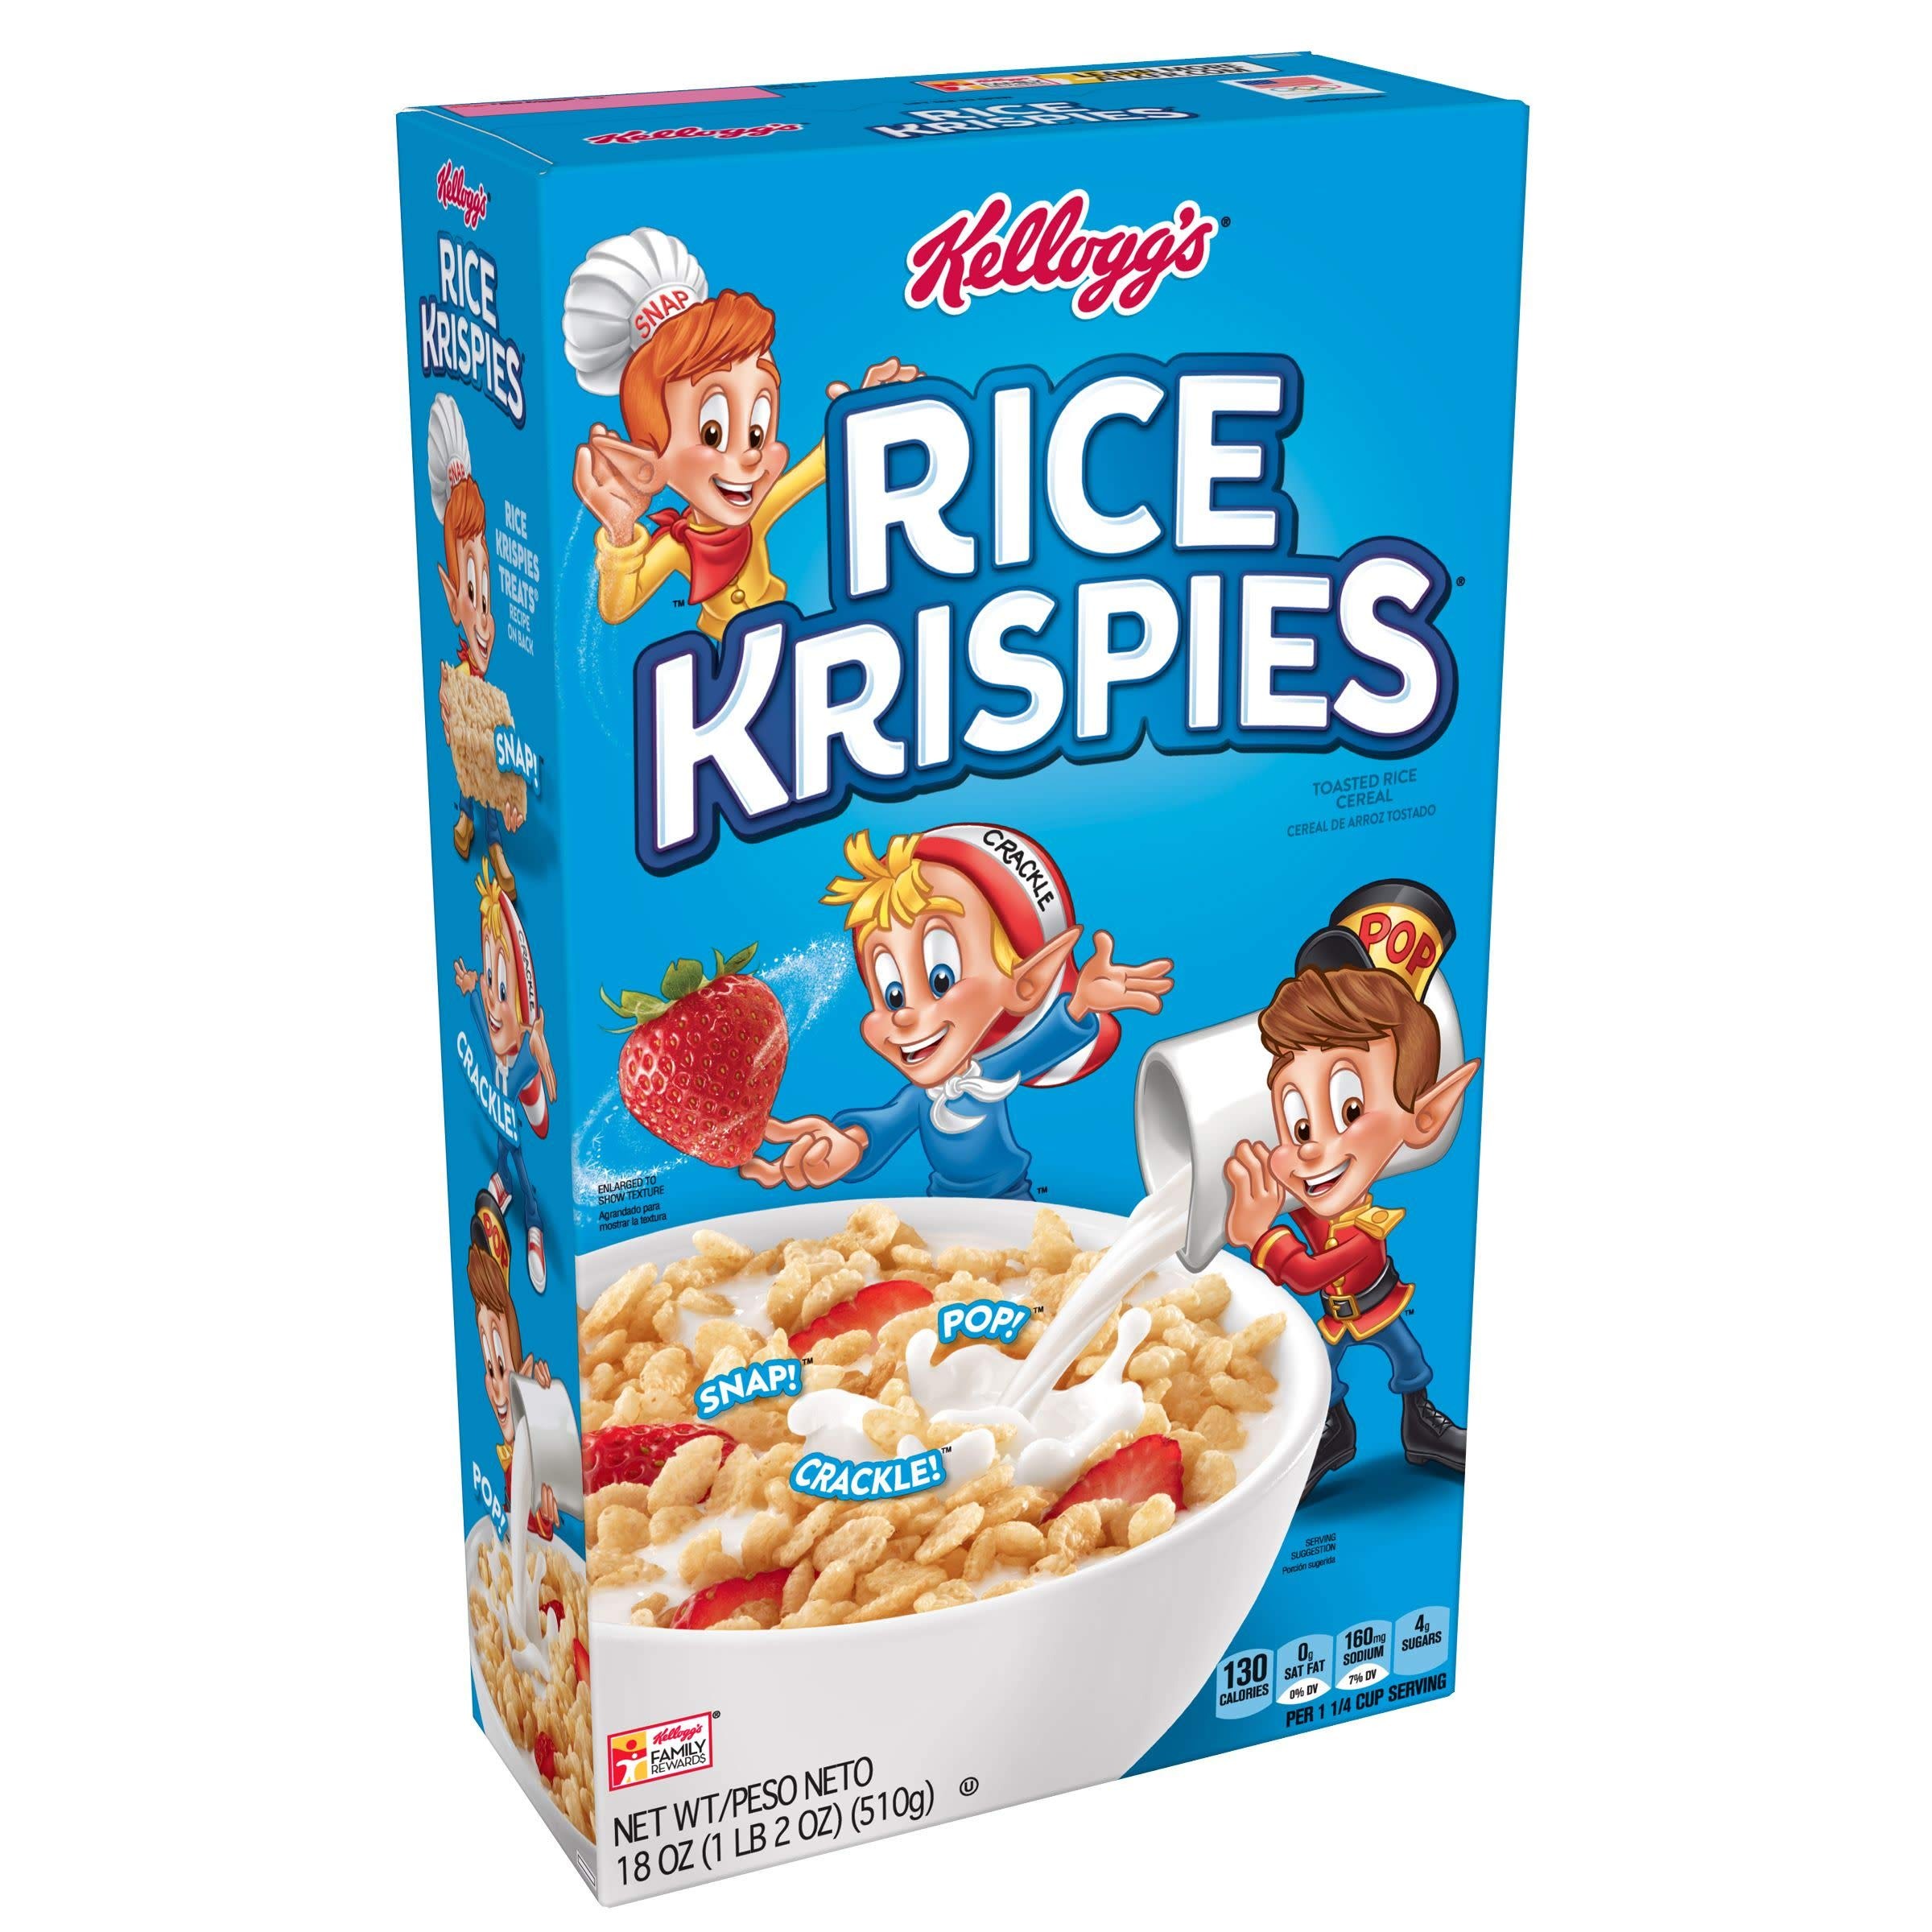
Item Name: Kellogg’s Rice Krispies Breakfast Cereal, Toasted Rice Cereal, Fat-Free, 18 oz Box
Value: 18.0
Unit: oz

Price: 8.405